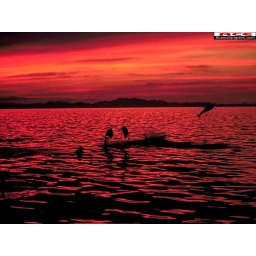
lake in mountains